Akrebin Yolculuğu

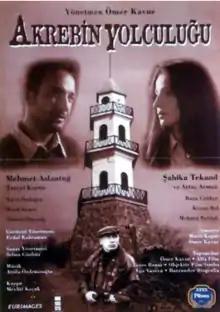
Film poster

Akrebin Yolculuğu (English: Journey on a Clock Hand) is a 1997 Turkish romance film directed by Ömer Kavur. It was screened in the Un Certain Regard section at the 1997 Cannes Film Festival.